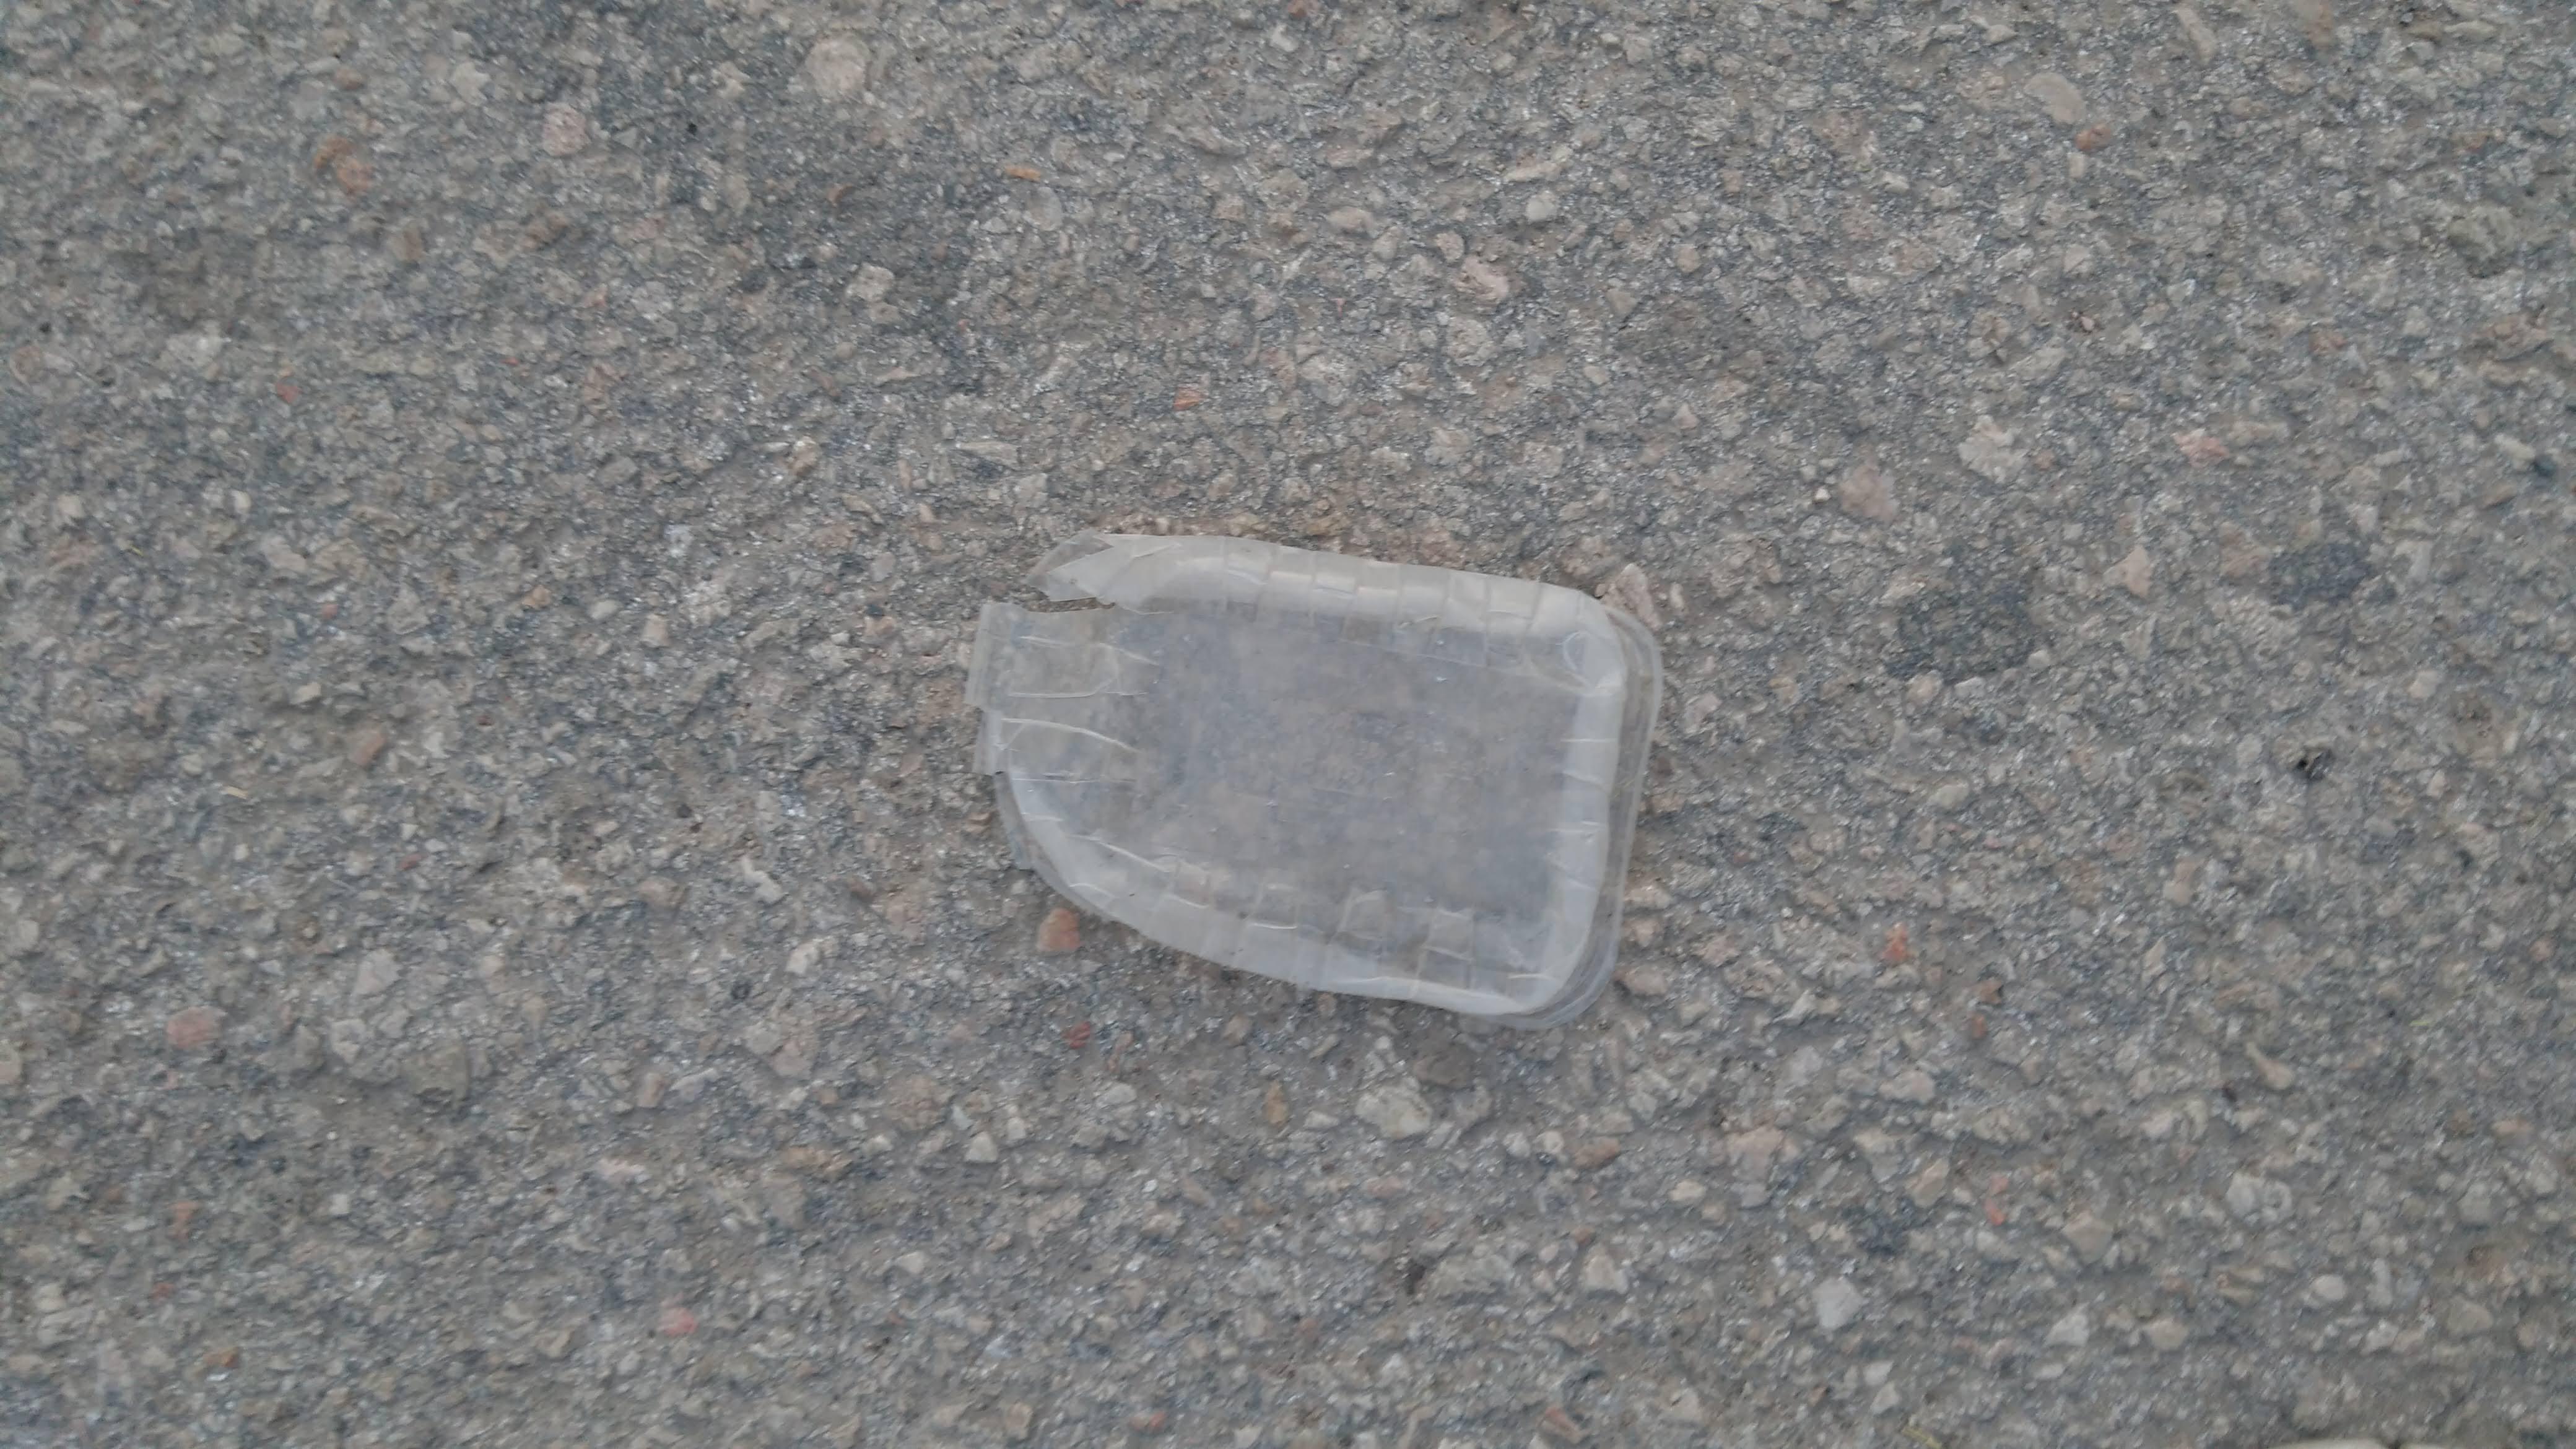
Object: Disposable food container (Plastic container)